Jamal Naji

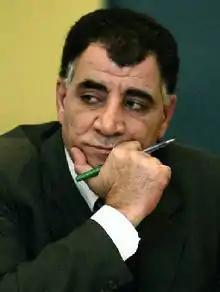
Jamal Naji in 2006

Jamal Naji, (1 November 1954 – 6 May 2018) was a Jordanian author of Palestinian origins. He was born in 1954 in the refugee camp of Aqbat Jaber in the West Bank, annexed by Jordan. He moved to Jordan in 1967, when he was in his early teens.